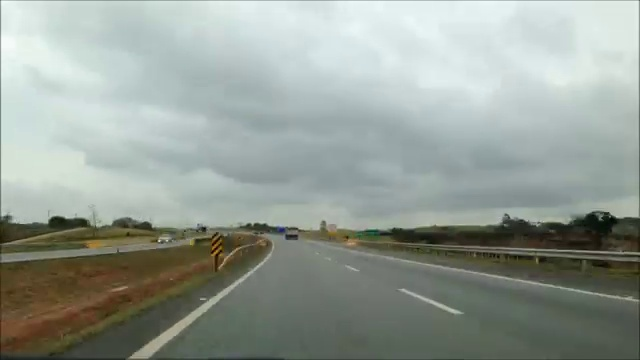
Fire: no
Smoke: no